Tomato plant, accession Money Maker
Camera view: tilt-top (135 deg); turntable rotation: 240 degrees
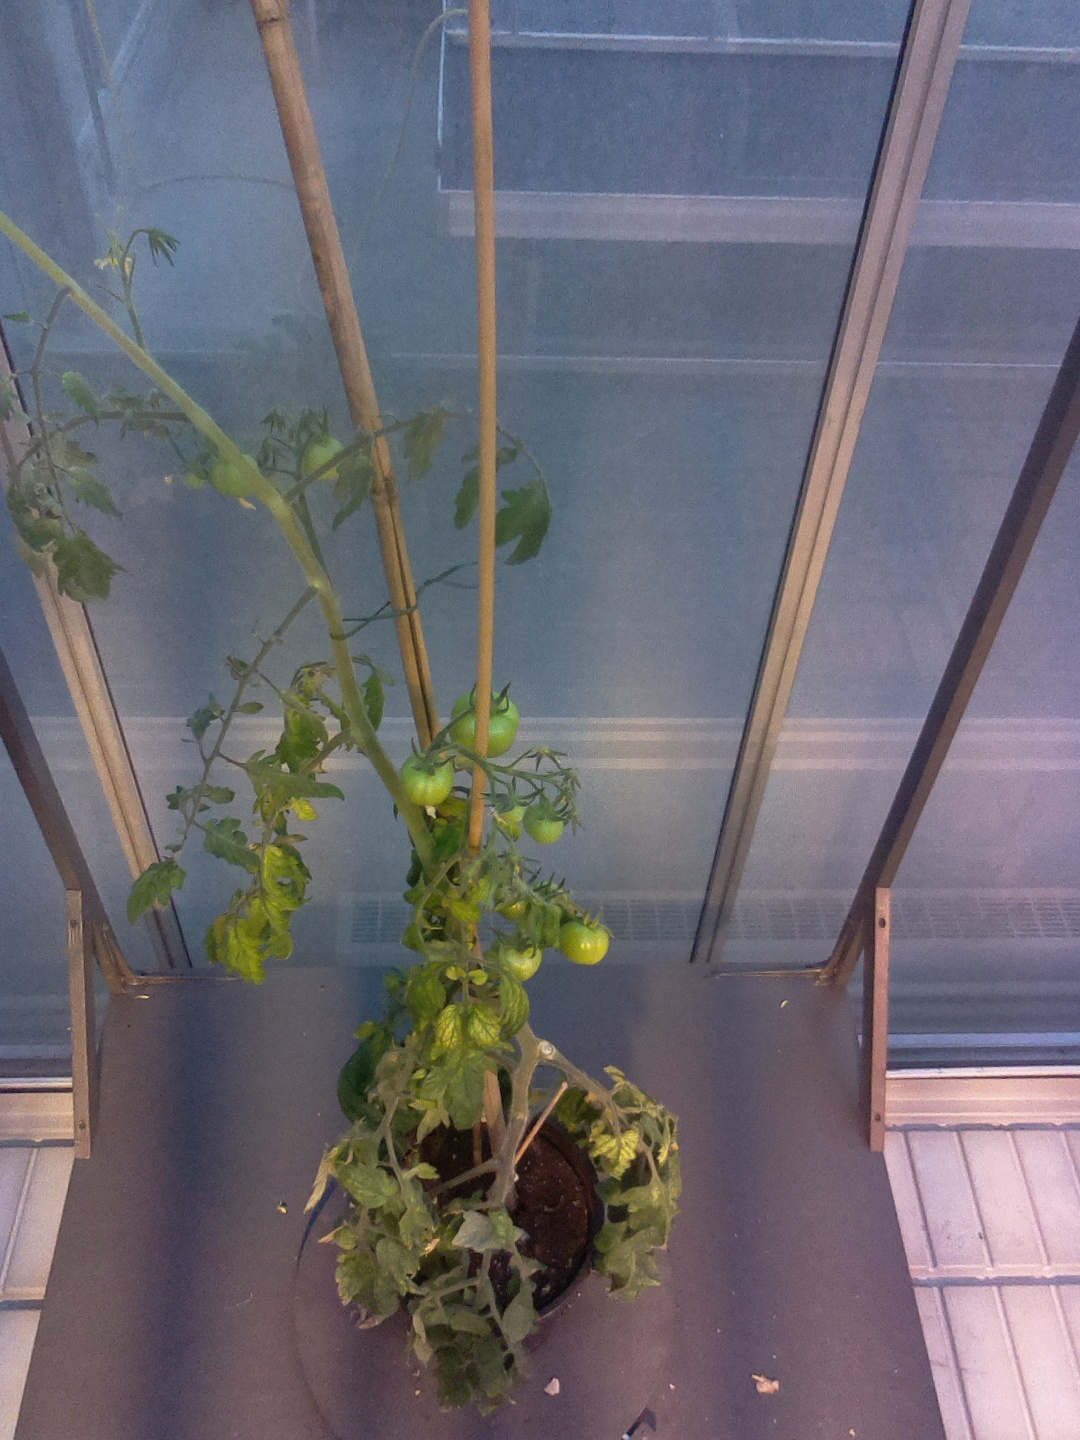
BBCH growth stage 74: 40%-50% of final fruit size